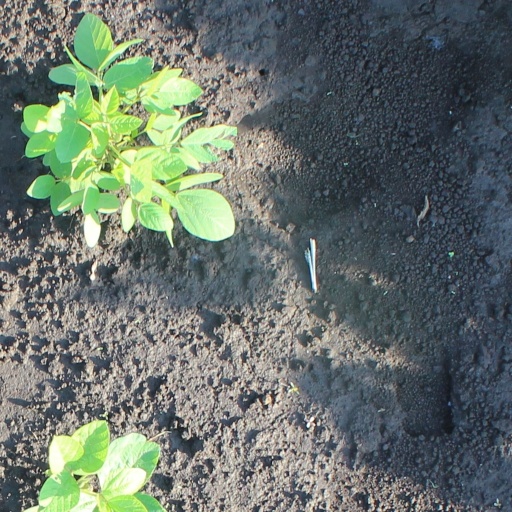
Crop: soybean